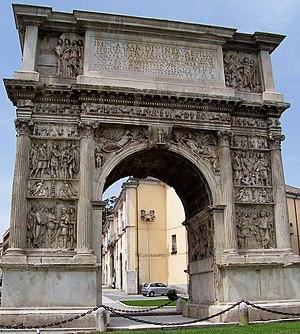
Bénévent est une ville d'environ 58 800 habitants, chef-lieu de la province du même nom en Campanie.
L’arc de Trajan, à Bénévent, en Campanie, est un monument érigé en 114, en l'honneur de l'empereur Trajan, pour l'ouverture de la Via Traiana, variante de la Voie Appienne construite par Trajan pour relier Bénévent à Brindes de manière plus directe.